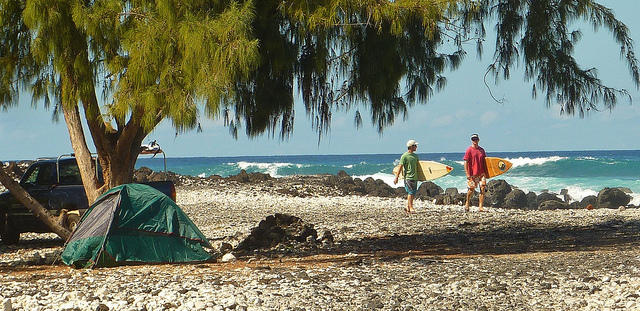
Two people carrying surfboards on a beach where a tent is pitched next to a tree and a truck.

A tent, a truck, and two men with surfboards are on a rocky beach.